Masiela Lusha

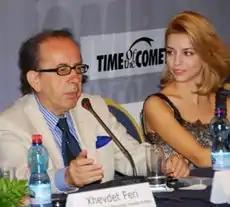
Lusha with poet laureate Ismail Kadare during a press conference for the film "Time of the Comet"

Lusha also starred as Saint Agnes in the Albanian production of "Time of the Comet" (2008) based on the novel "A Difficult Year" by Ismail Kadare. Throughout the film, Lusha's dialogue was in a specific Albanian dialect. In the film, Lusha plays a catholic nun who falls in love with a Muslim rebel.